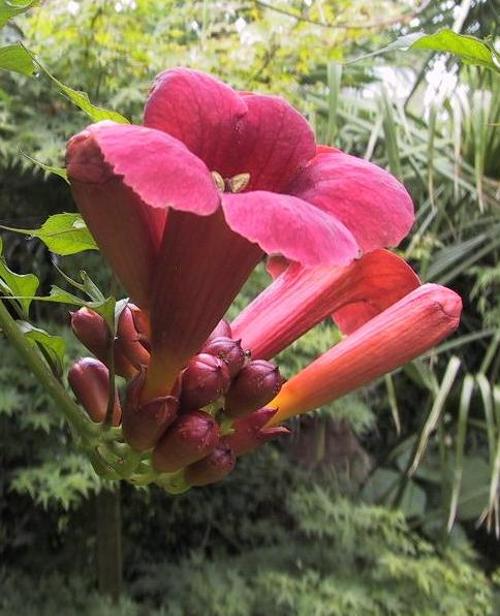
Label: trumpet creeper